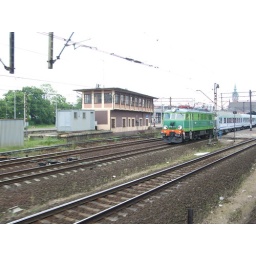
Intercity train to Gdynia passes by Gdansk Glowny interlocking tower